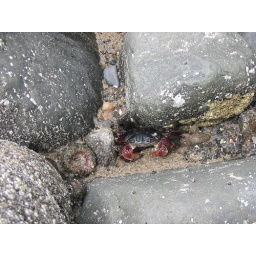
crab hiding from me under rock, beach just south of cape lookout, oregon coast